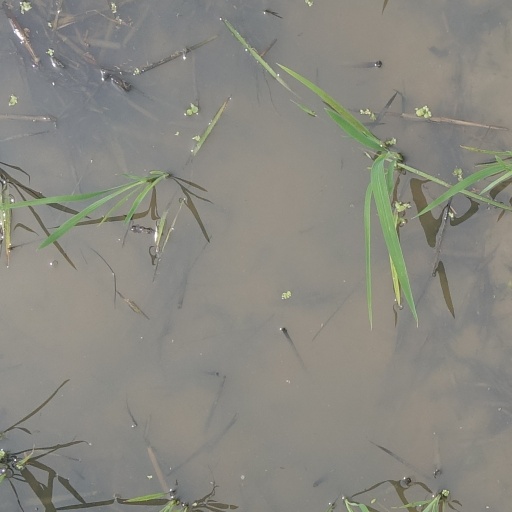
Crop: rice